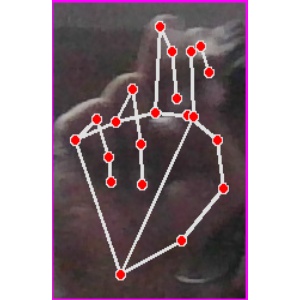
अक्षर: ह